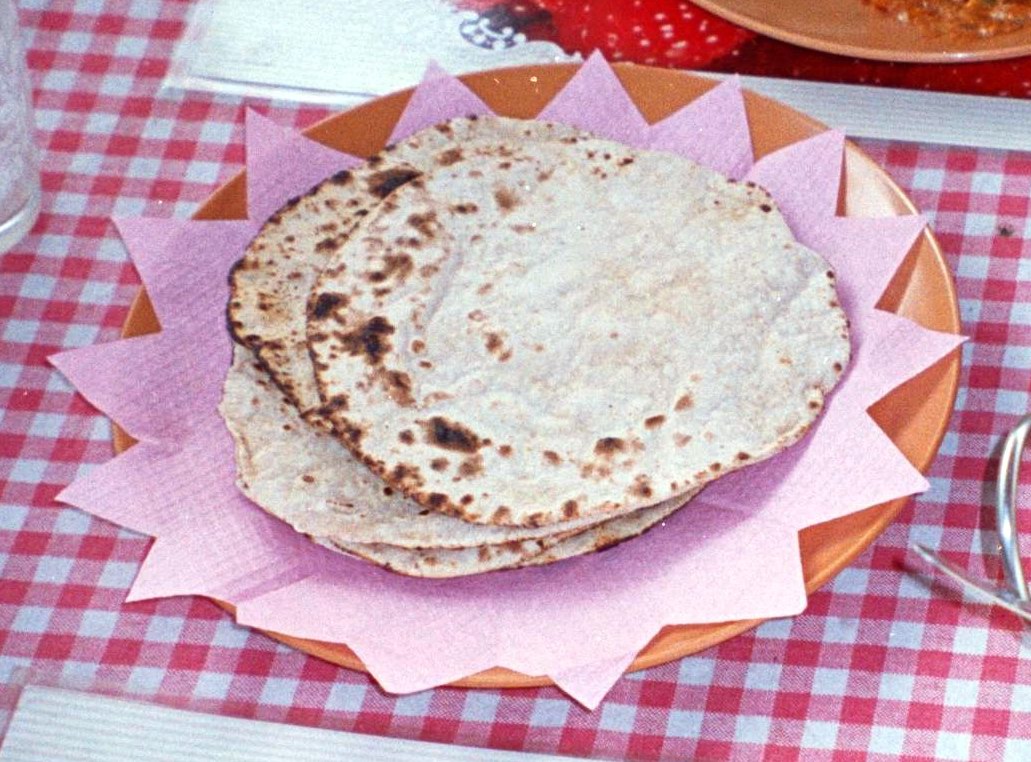
Dish: chapati